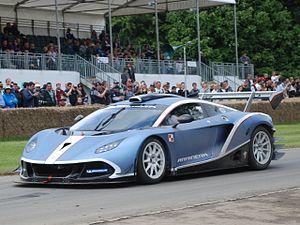
L'Arrinera Hussarya est le premier modèle de supercar du constructeur automobile polonais Arrinera. C'est aussi la première supercar construite en Pologne. Son nom fait référence aux hussard polonais.